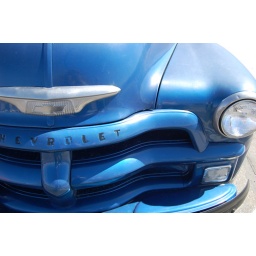
This truck was sitting in front of Mr D'z and it was for sale. :~)